Sokollu Mehmed Pasha

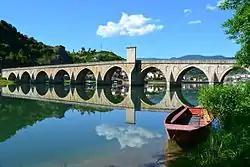
Mehmed Paša Sokolović Bridge in Višegrad, Mehmed's most famous endowment from 1577. Masterpiece of architect Mimar Sinan.

Sokollu Mehmed Pasha has left numerous architecturally well known buildings in Constantinople and throughout Ottoman territories. Foundations of his buildings are spread over Edirne, Halep, Medina, Bečkerek, Belgrade and alongside Bosnia, where he is especially remembered for his bridges. Mecca and Constantinople alone contained a number of his mosques.